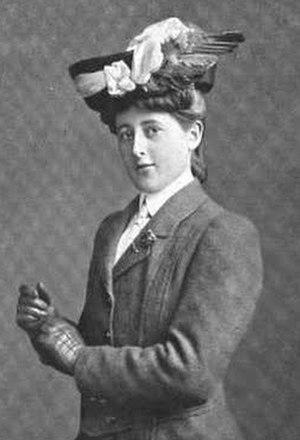
Mabel Harrison est une golfeuse irlandaise, gagnante du Irish Ladies 'Close Championship en 1910, 1911 et 1912. Certaines publications l'appellent par erreur Mary Harrison.